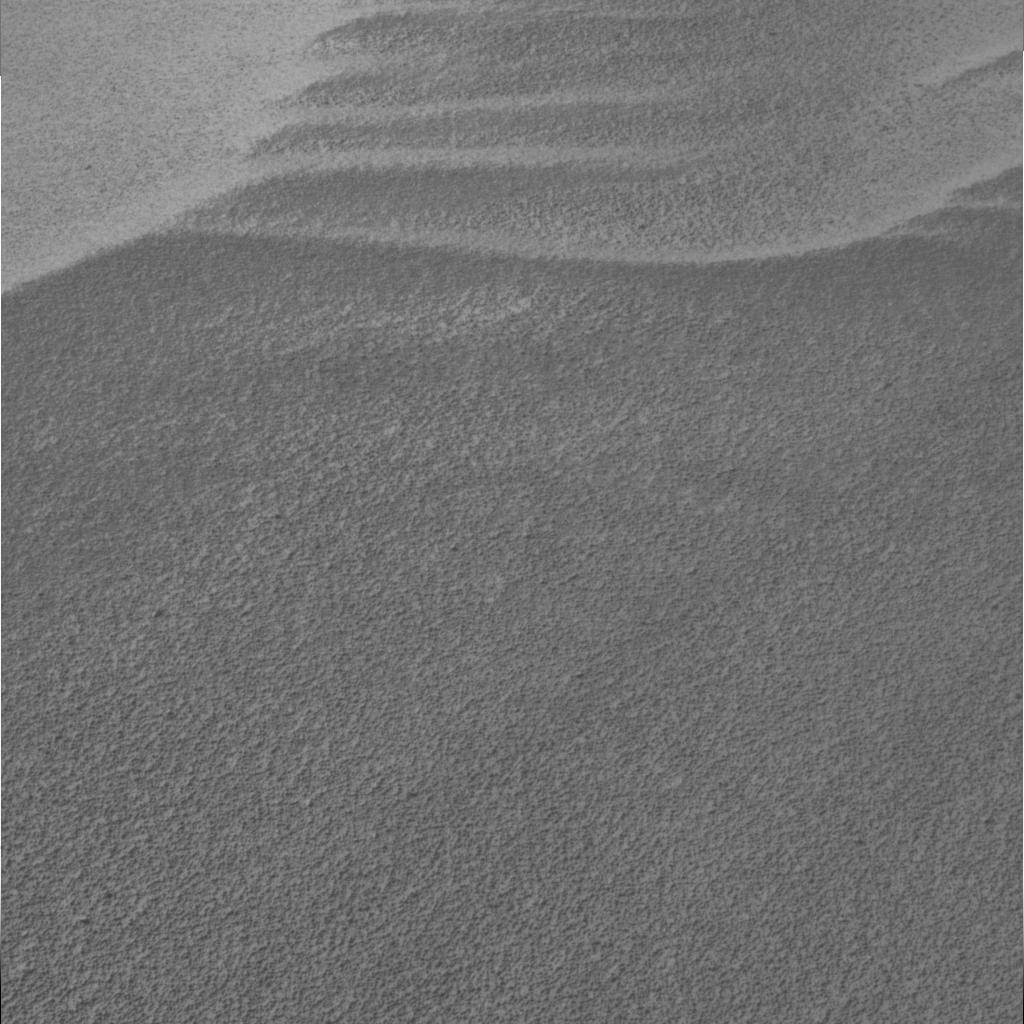
Surface features visible: Dunes/Ripples, Soil, Spherules, Nearby Surface